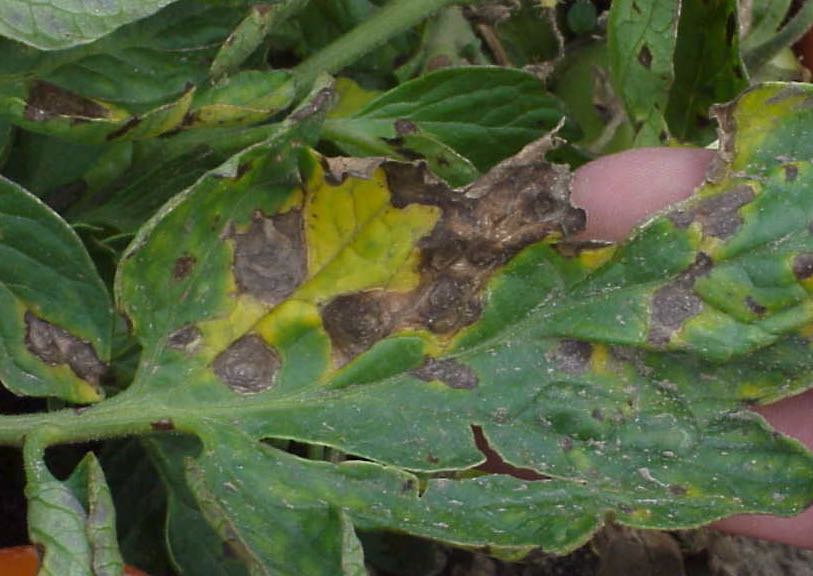
Plant: Tomato
Disease: tomato early blight